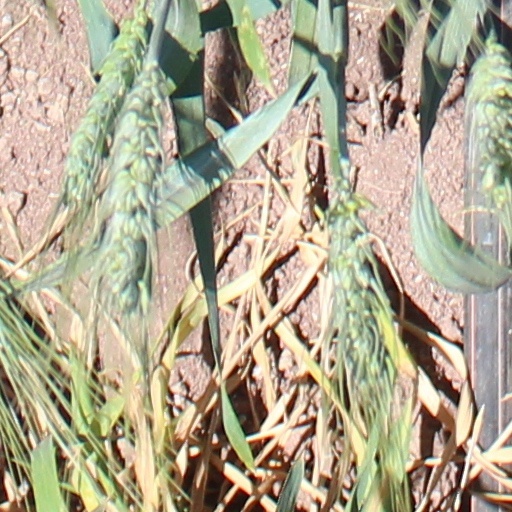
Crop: wheat